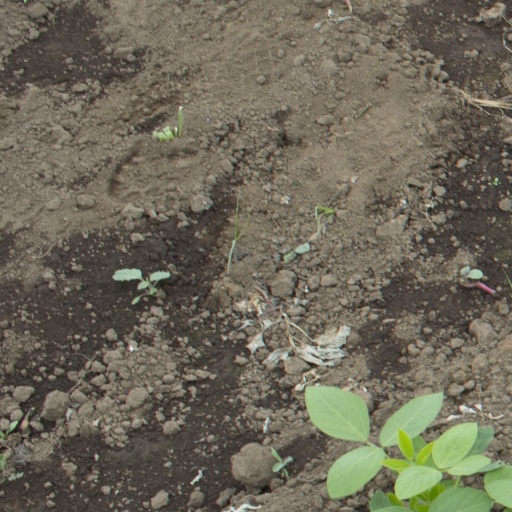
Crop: soybean